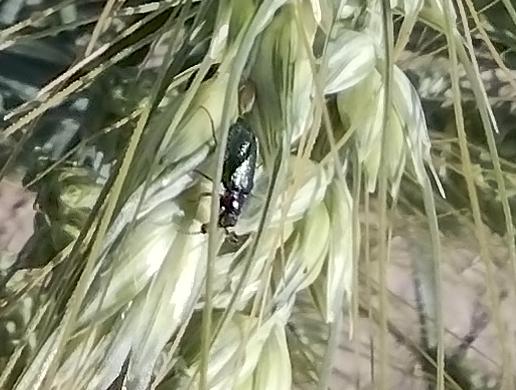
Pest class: predators